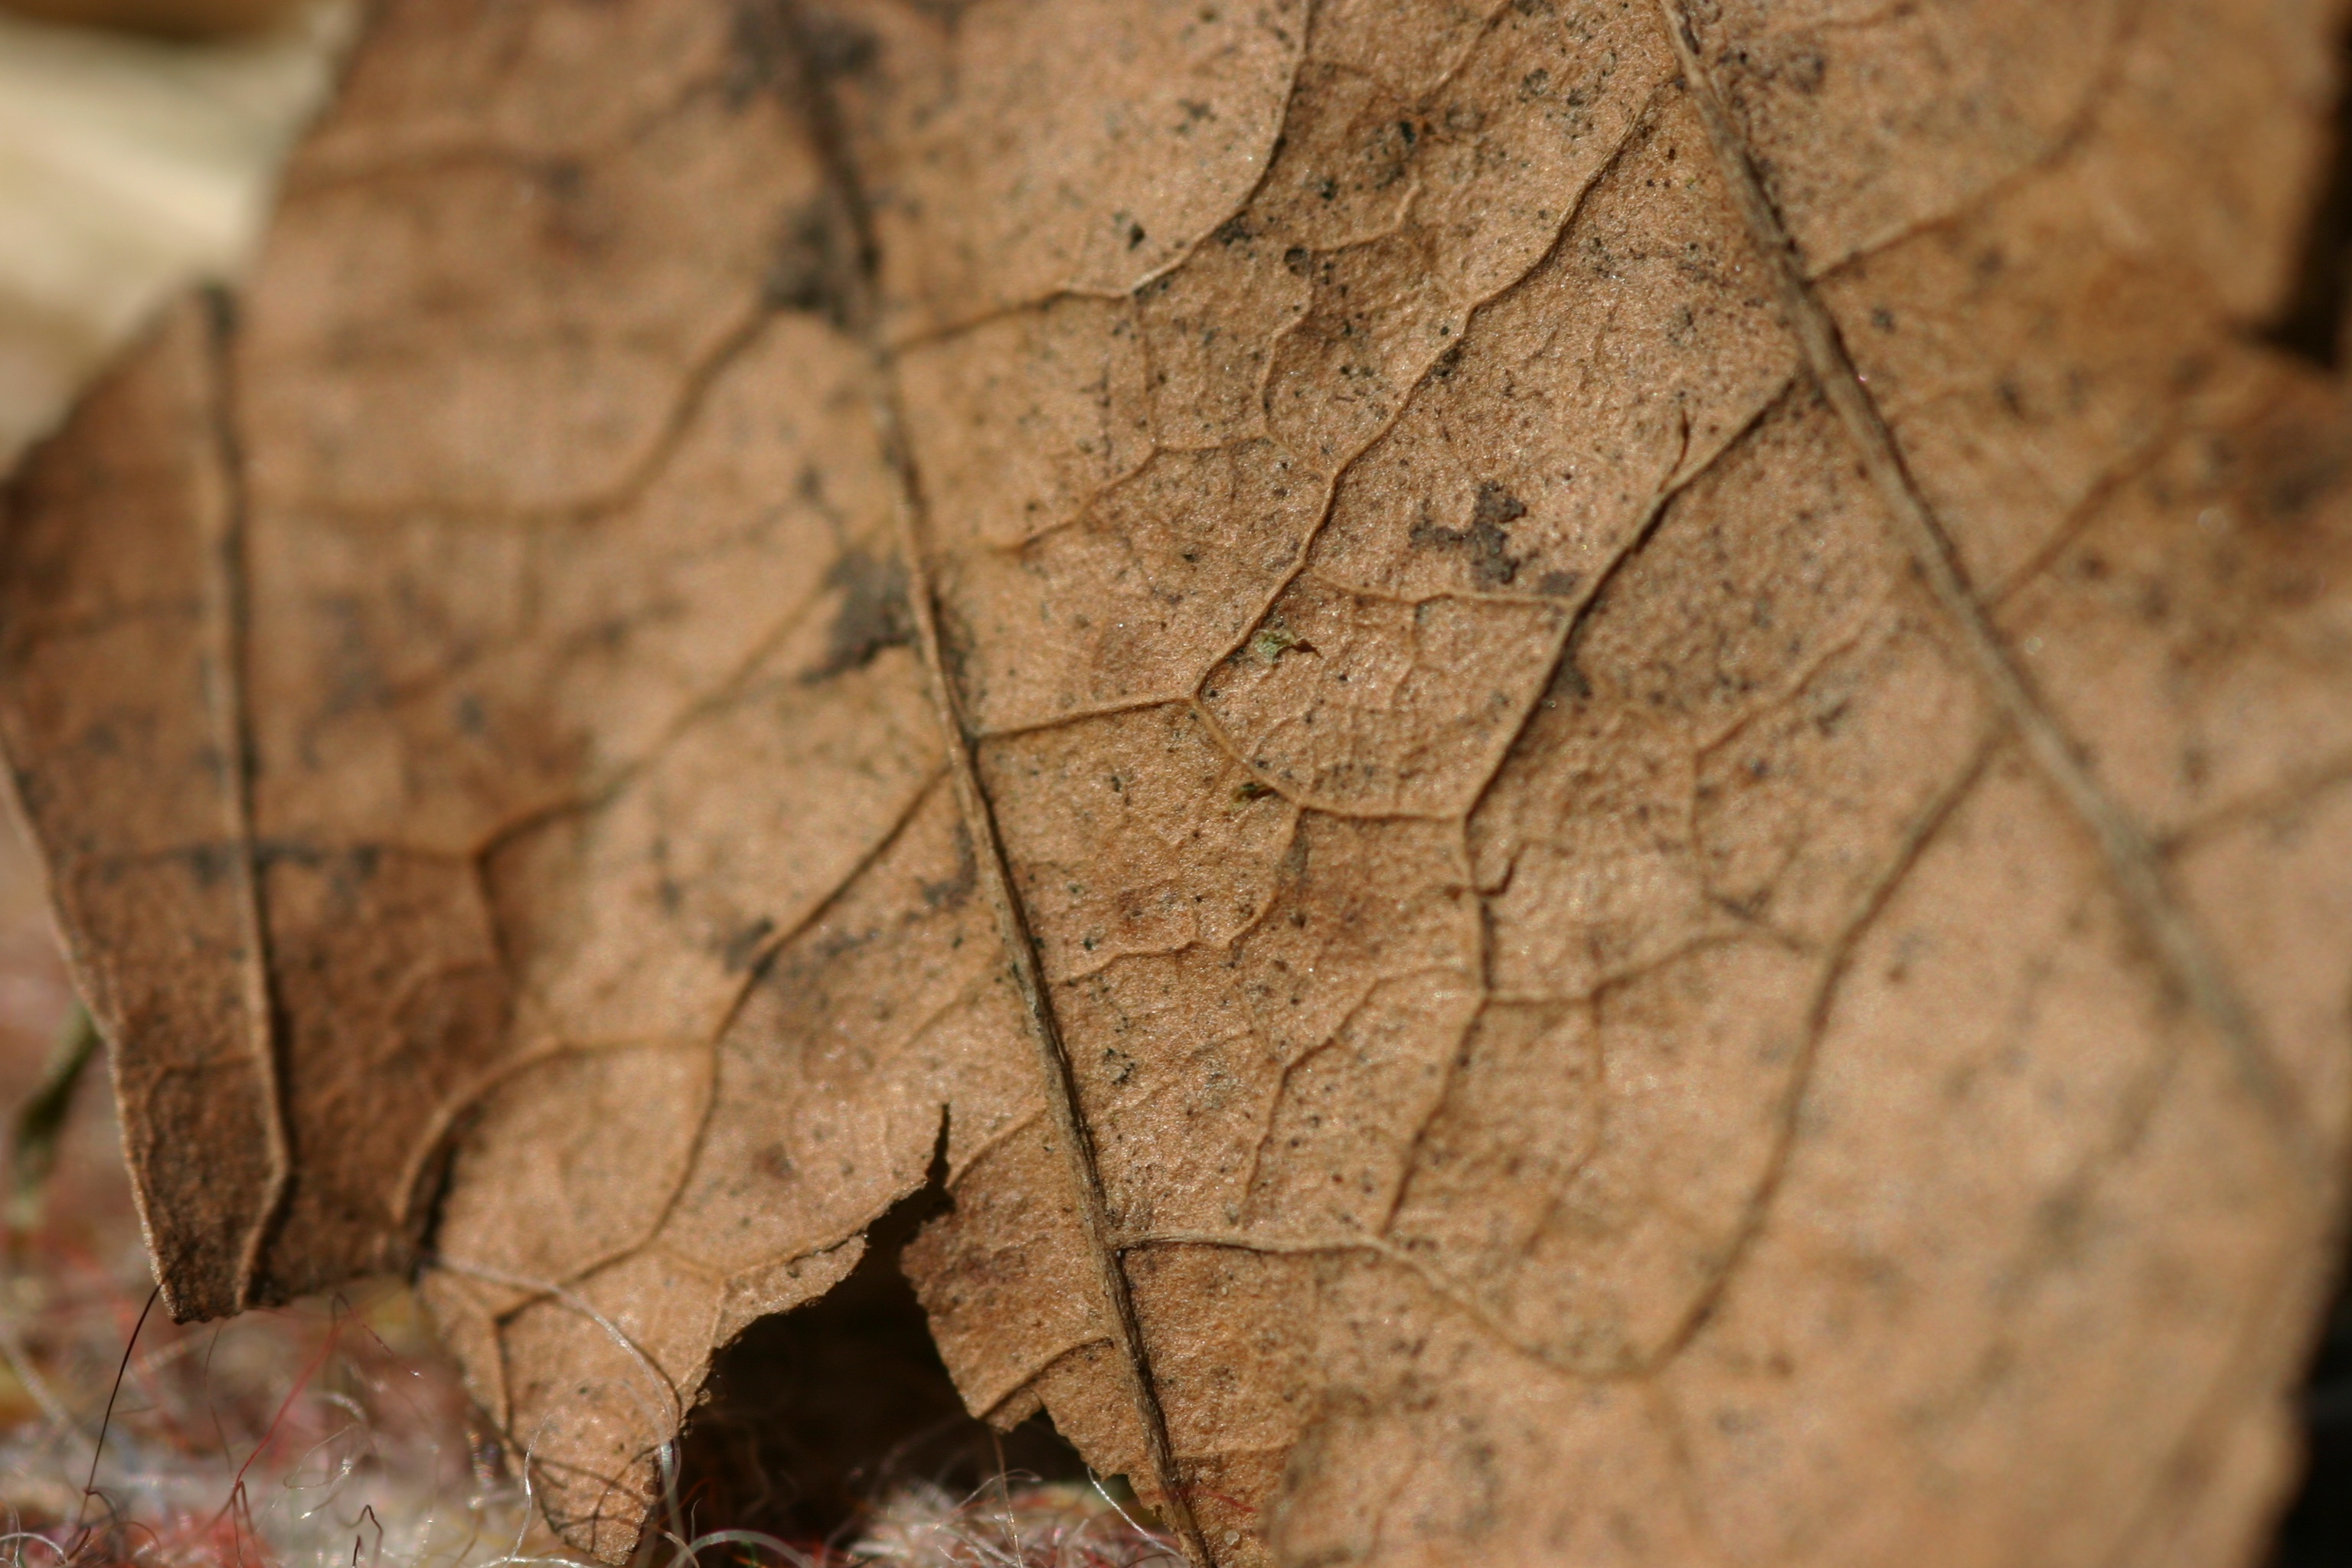
tree, nature, branch, plant, wood, leaf, flower, trunk, autumn, soil, flora, season, fauna, close up, macro photography, woody plant